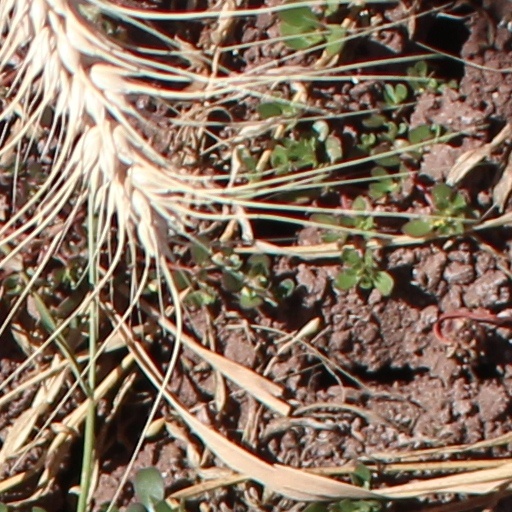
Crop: wheat